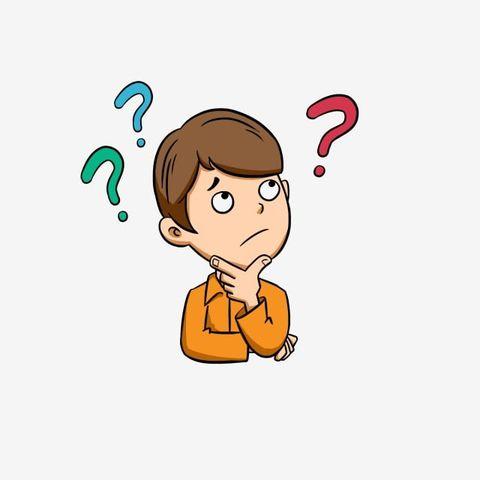
bức tranh vẽ về một cậu bé đang thắc mắc